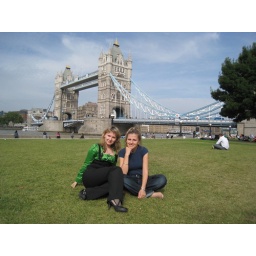
on the grass near Tower bridge